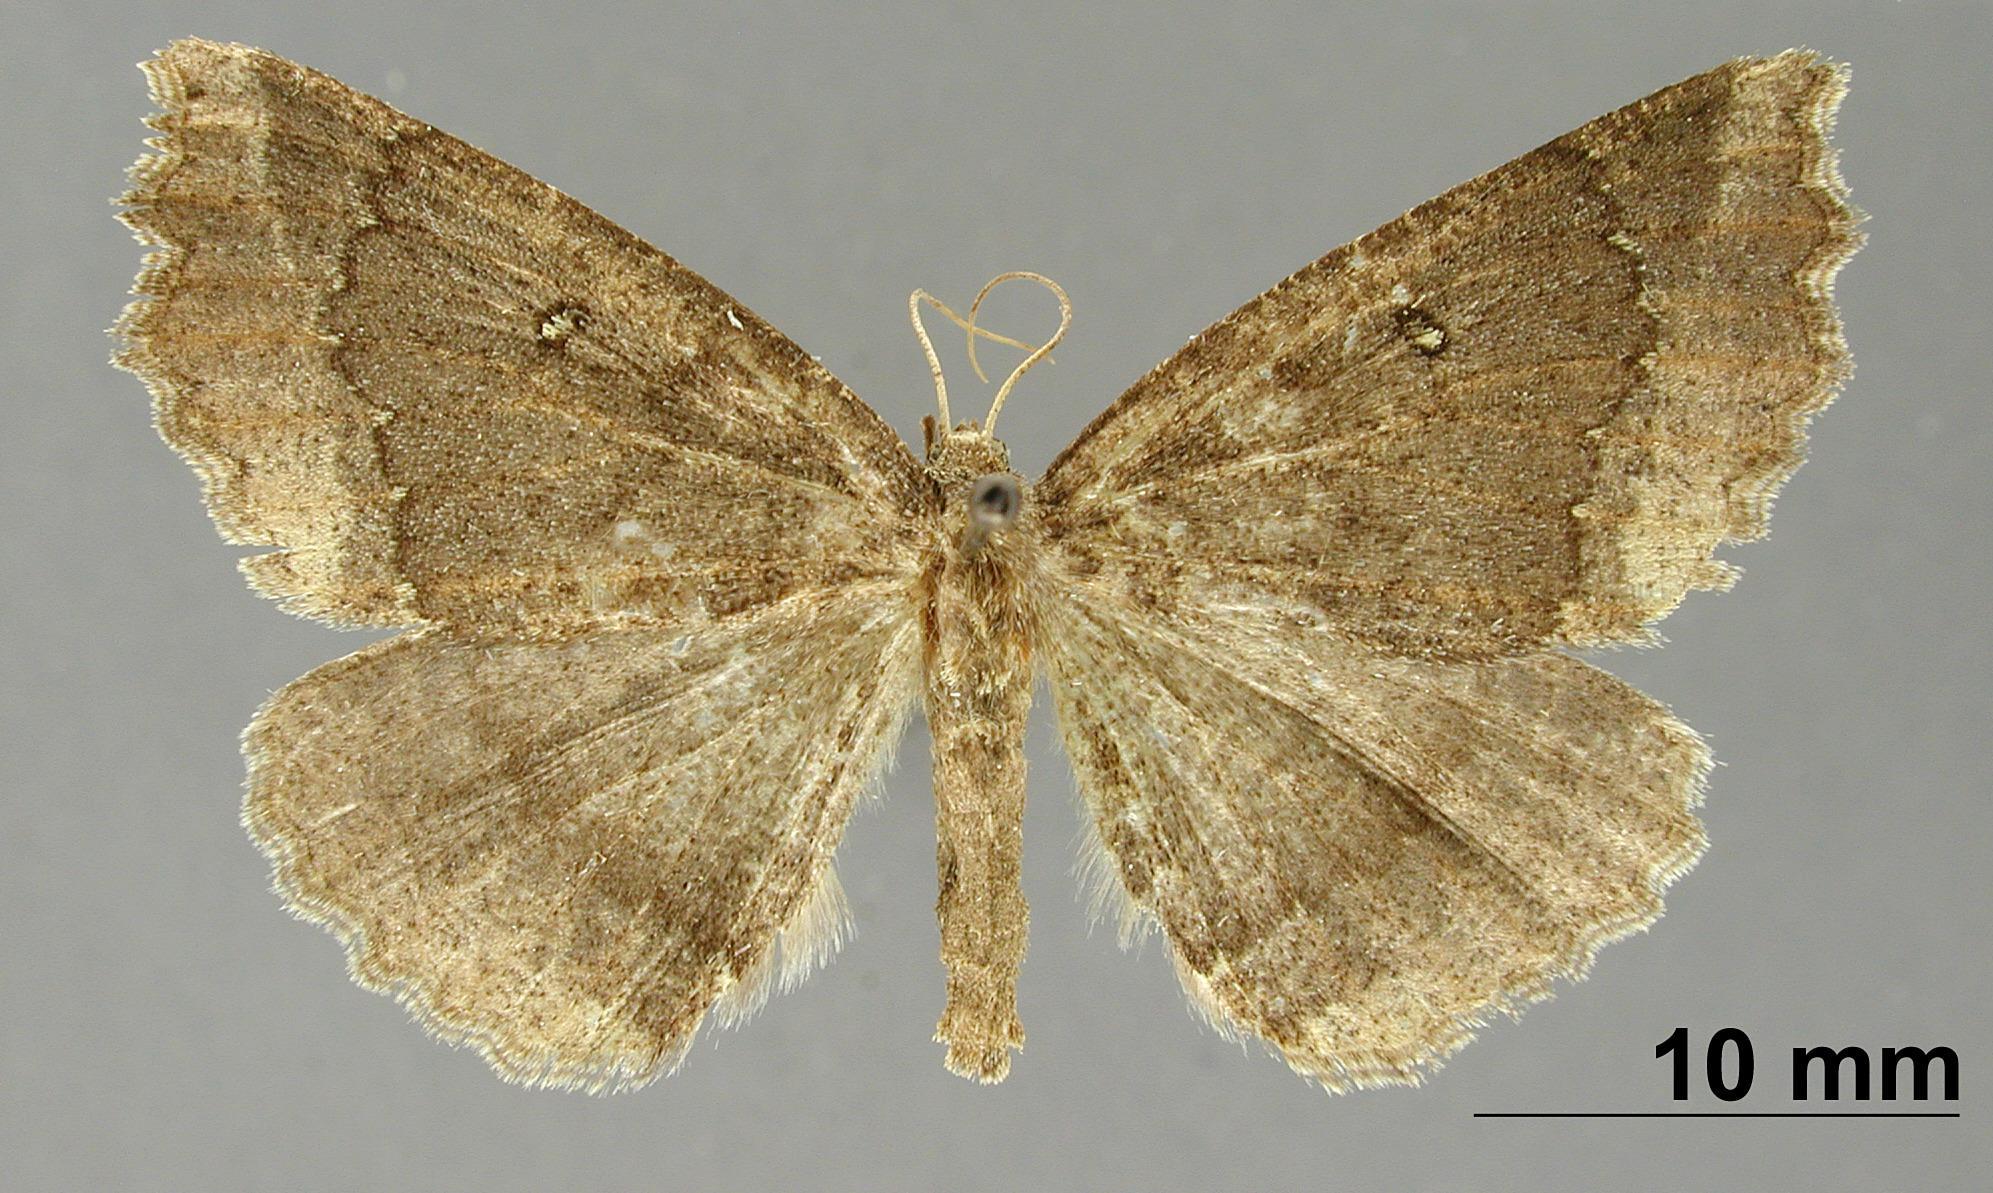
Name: Digonodes maidiena
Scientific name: Digonodes maidiena Dyar, 1913
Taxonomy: Animalia, Arthropoda, Insecta, Lepidoptera, Geometridae, Ennominae
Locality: Tehuacan, Mexico, Mexico